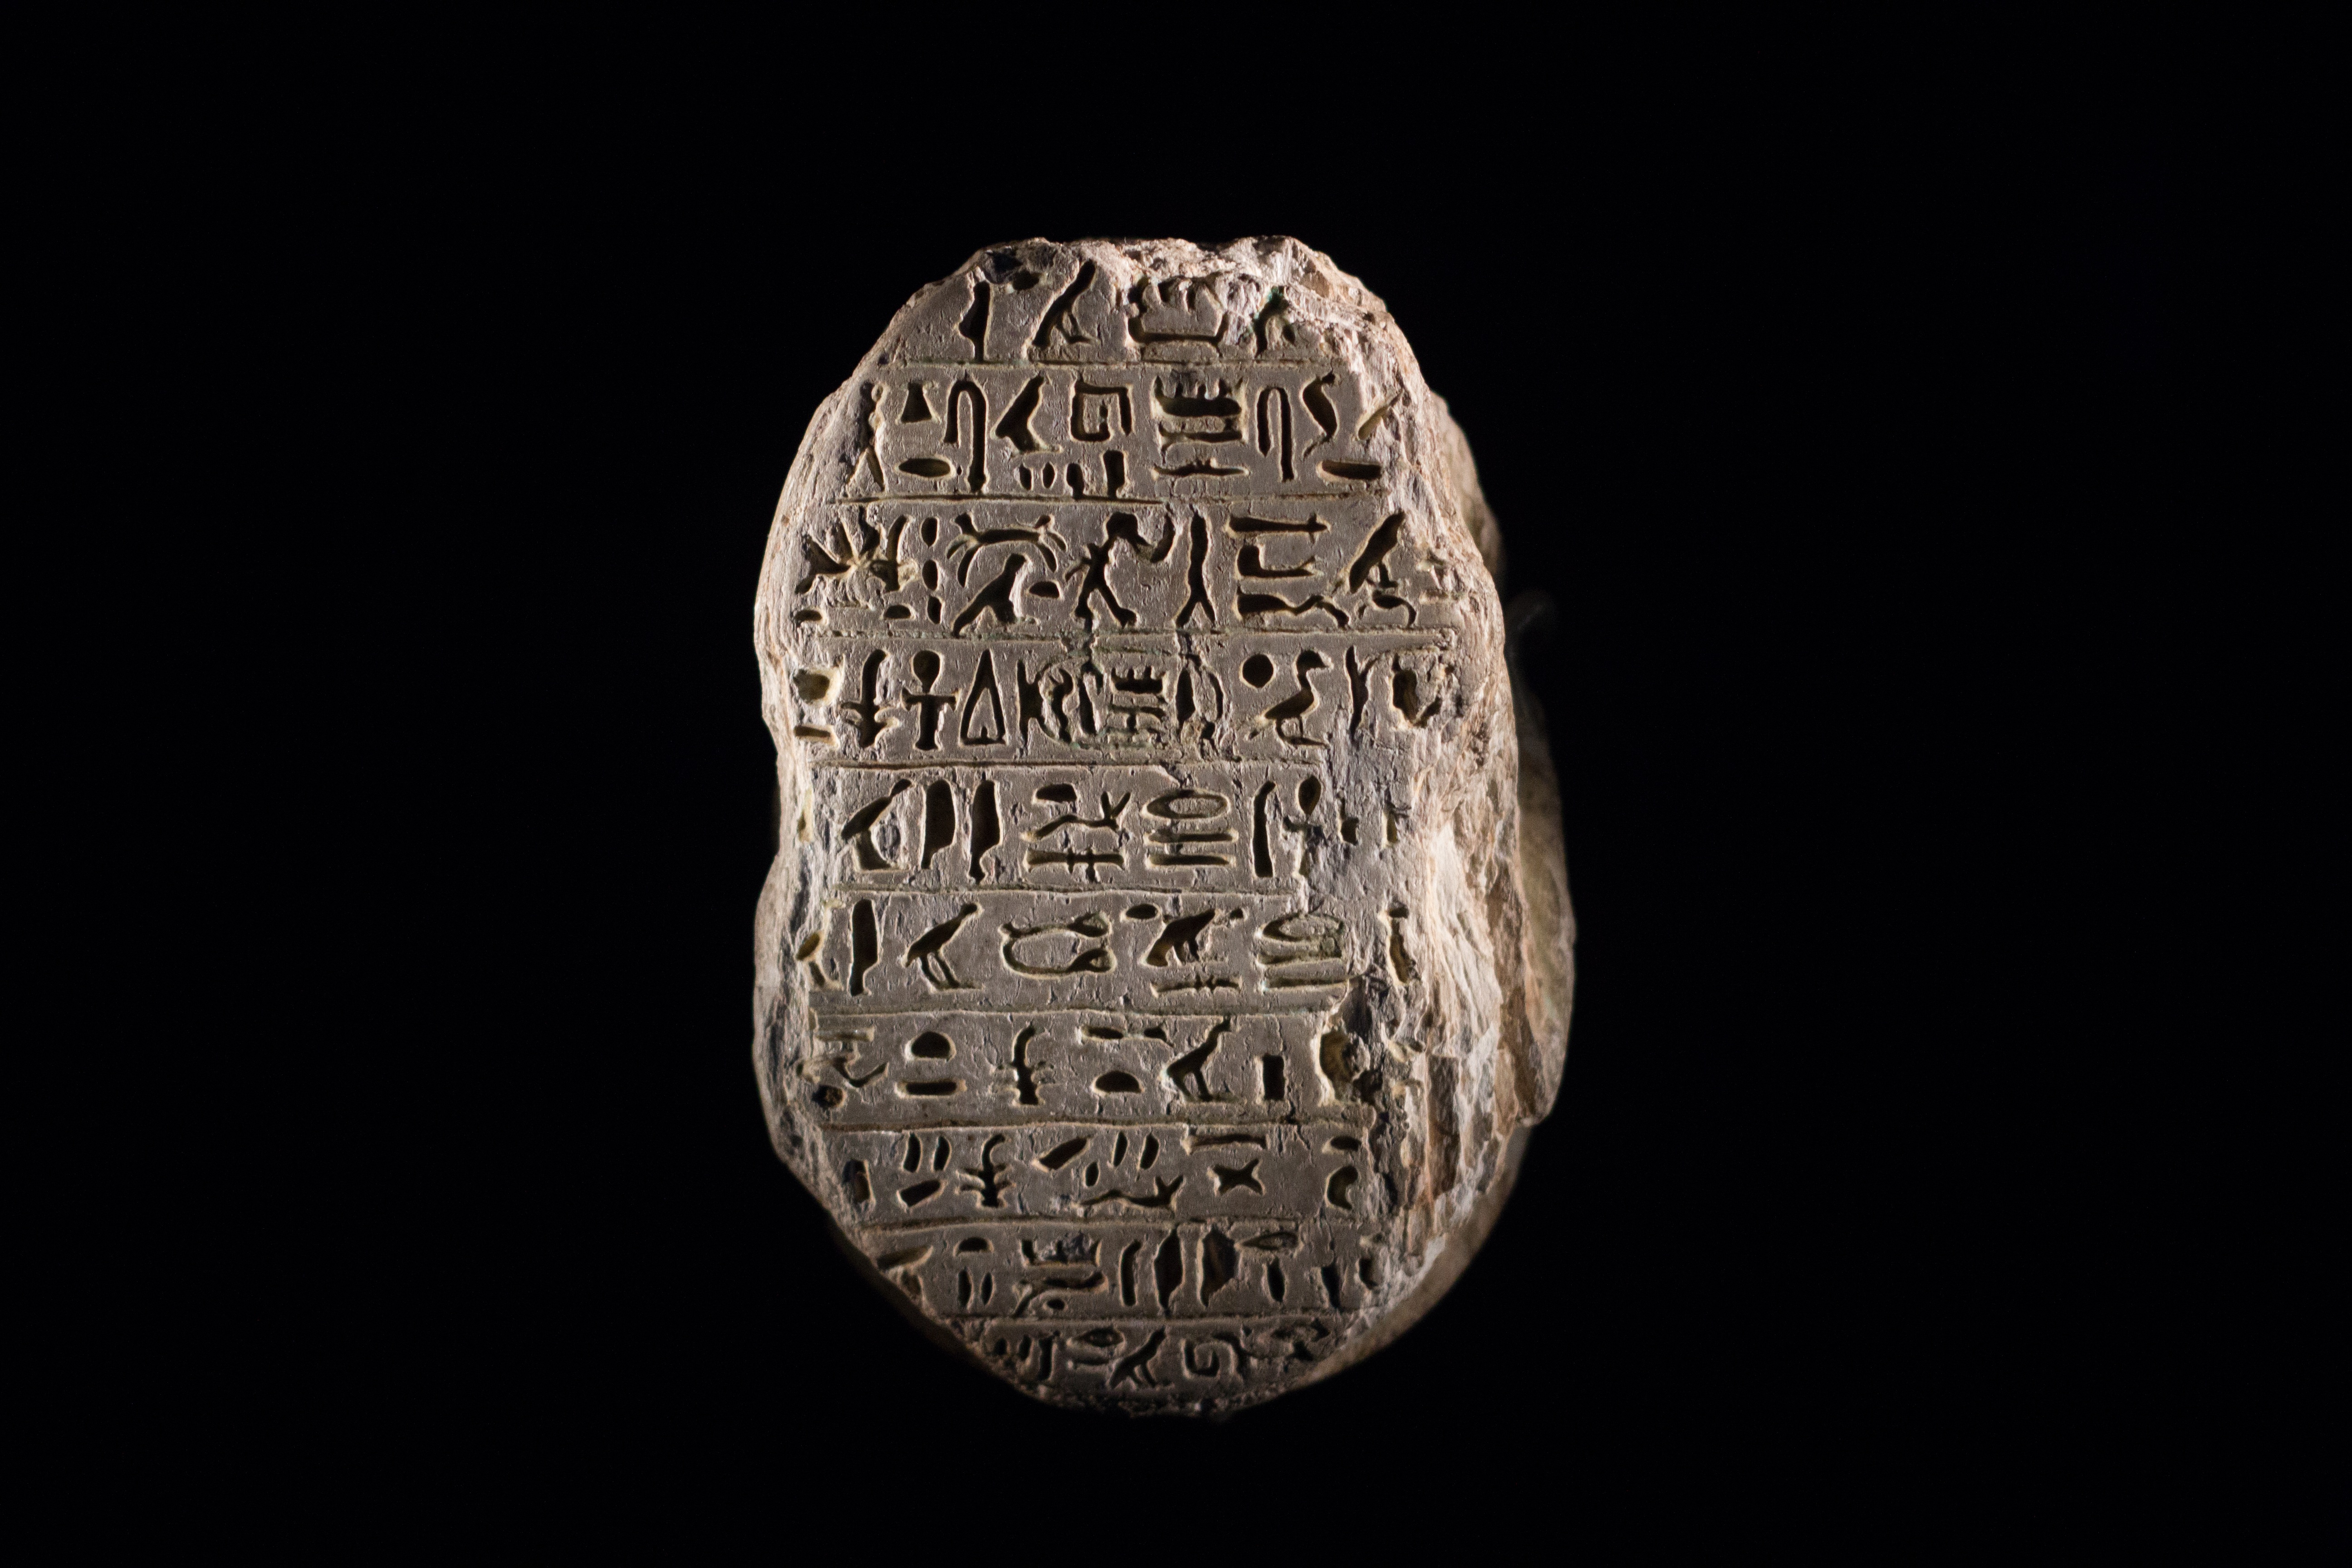
hand, antique, old, stone, museum, ancient, historic, human body, egypt, font, art, archeology, history, organ, carving, egyptian, hieroglyphs, glyphs, mona